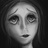
Emotion: sad